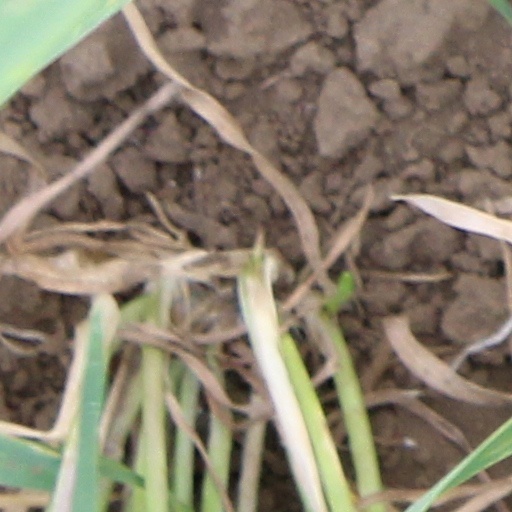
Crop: wheat